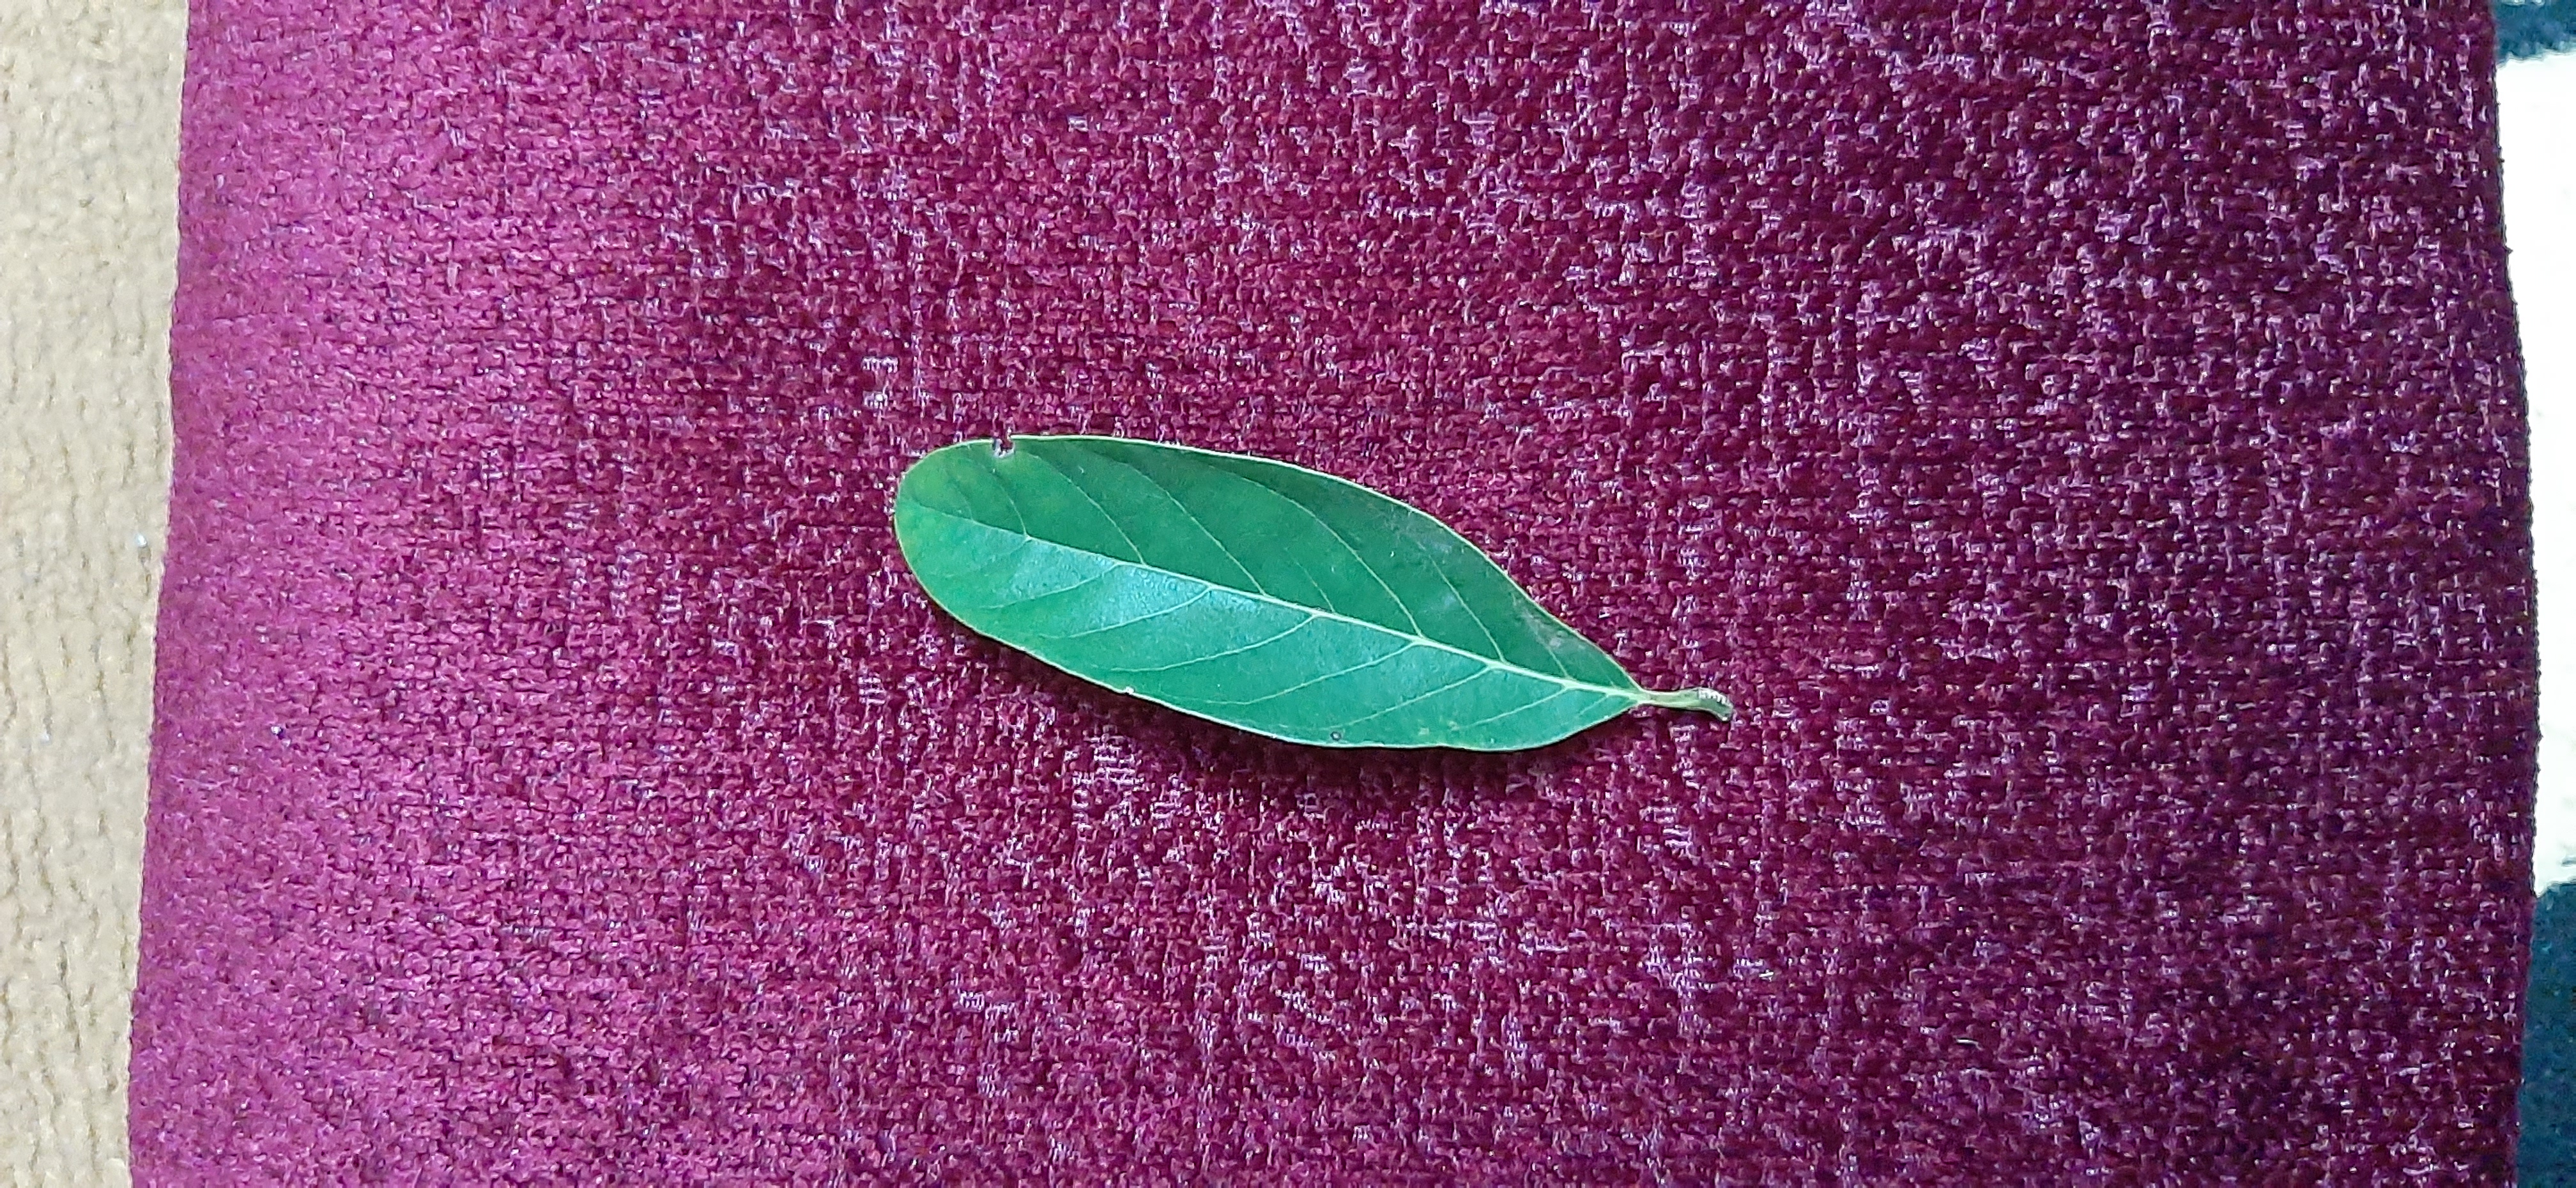
Plant: Seethapala